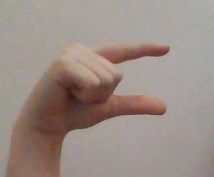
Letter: dal